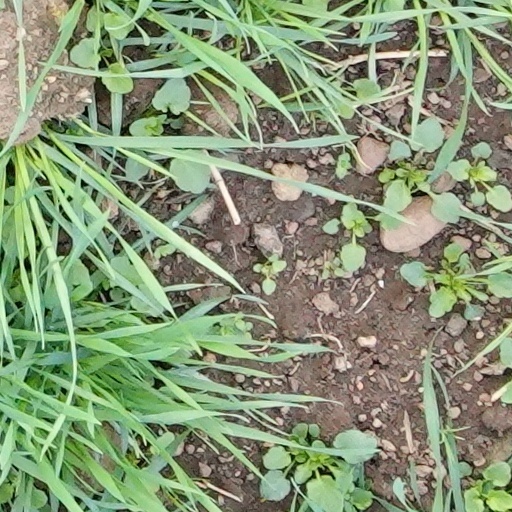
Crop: wheat